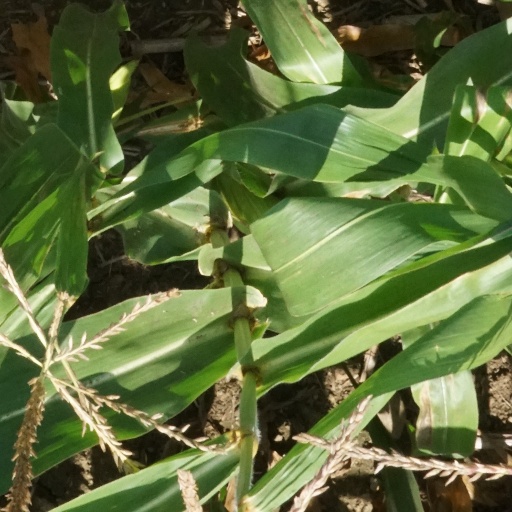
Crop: maize; corn